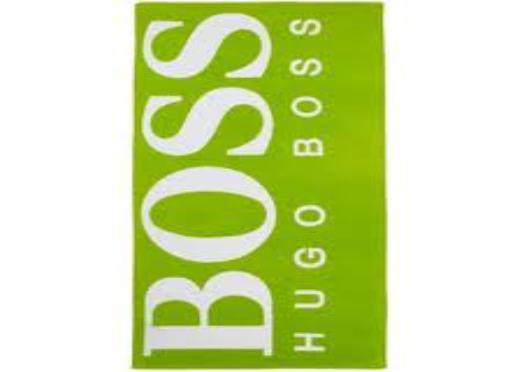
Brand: Hugo Boss
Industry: Clothes